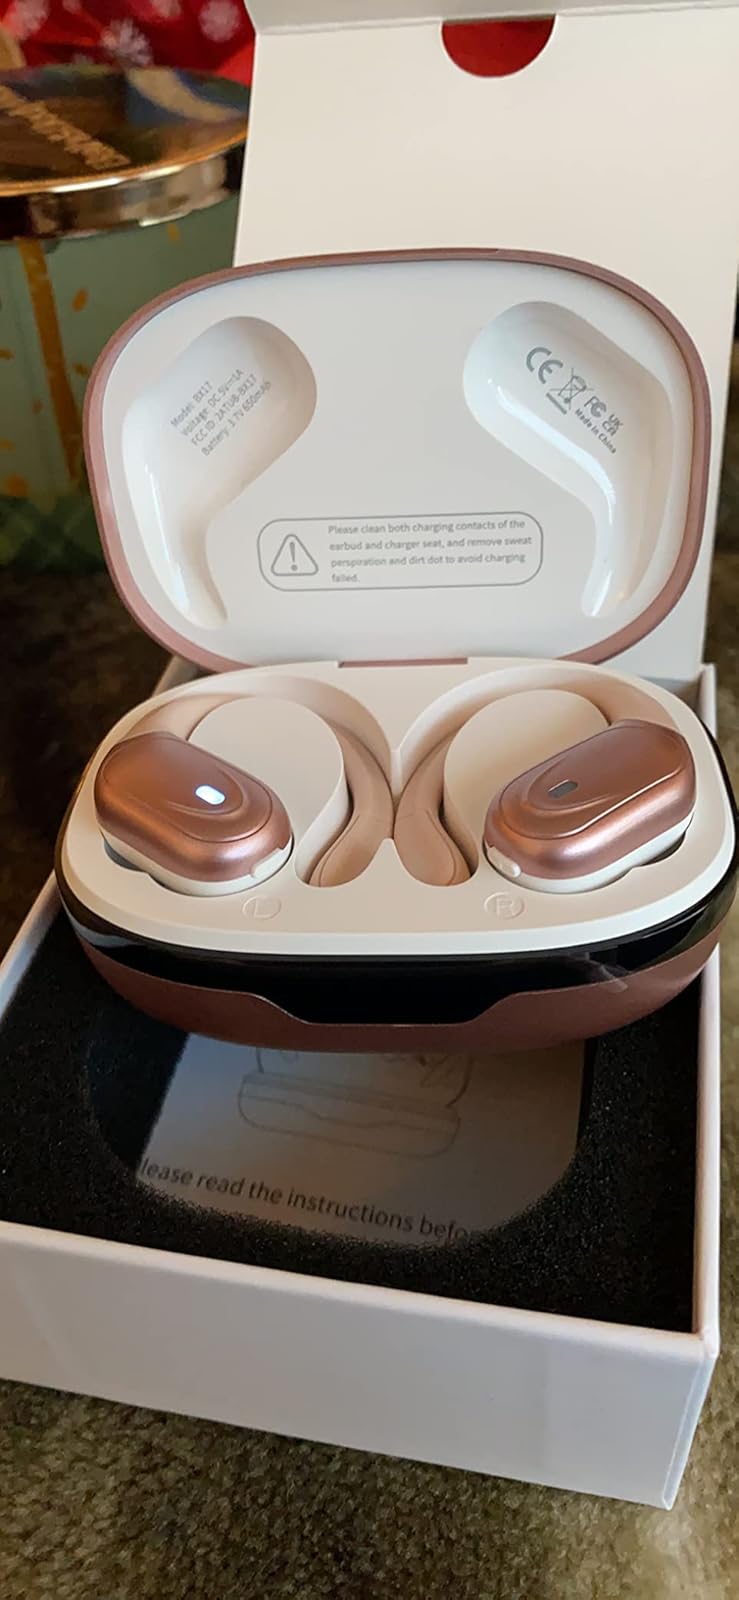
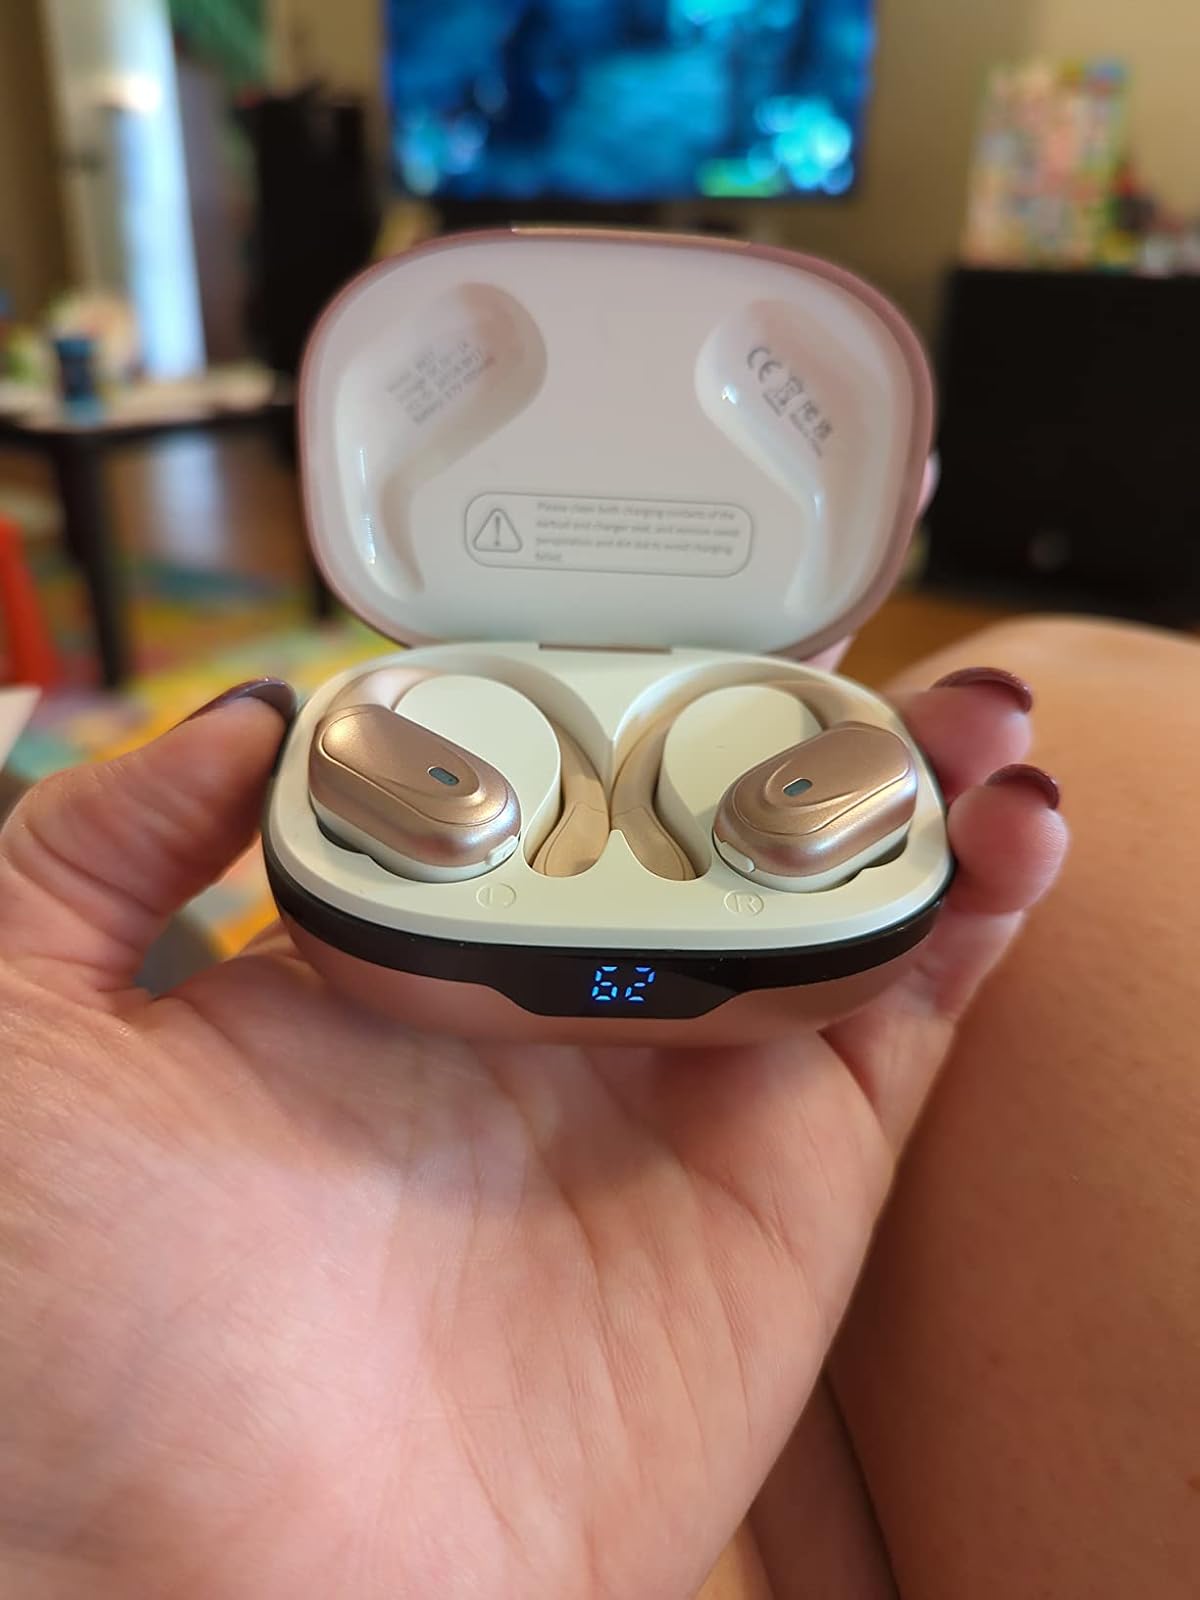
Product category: earbuds
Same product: yes